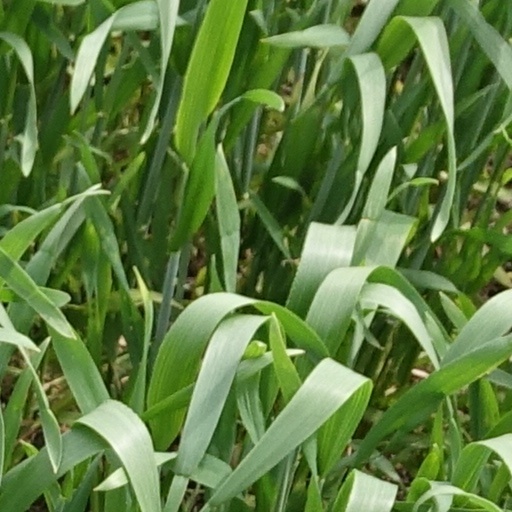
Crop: wheat